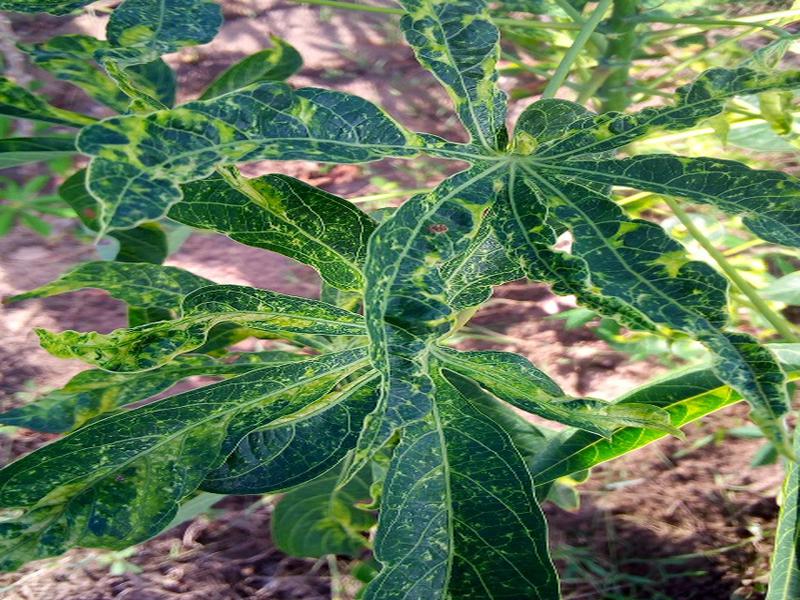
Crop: cassava
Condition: mosaic_disease